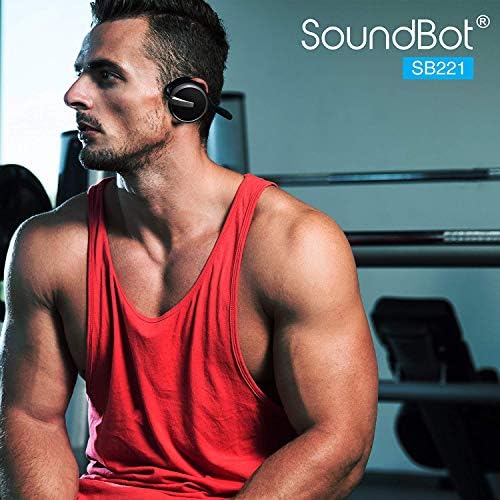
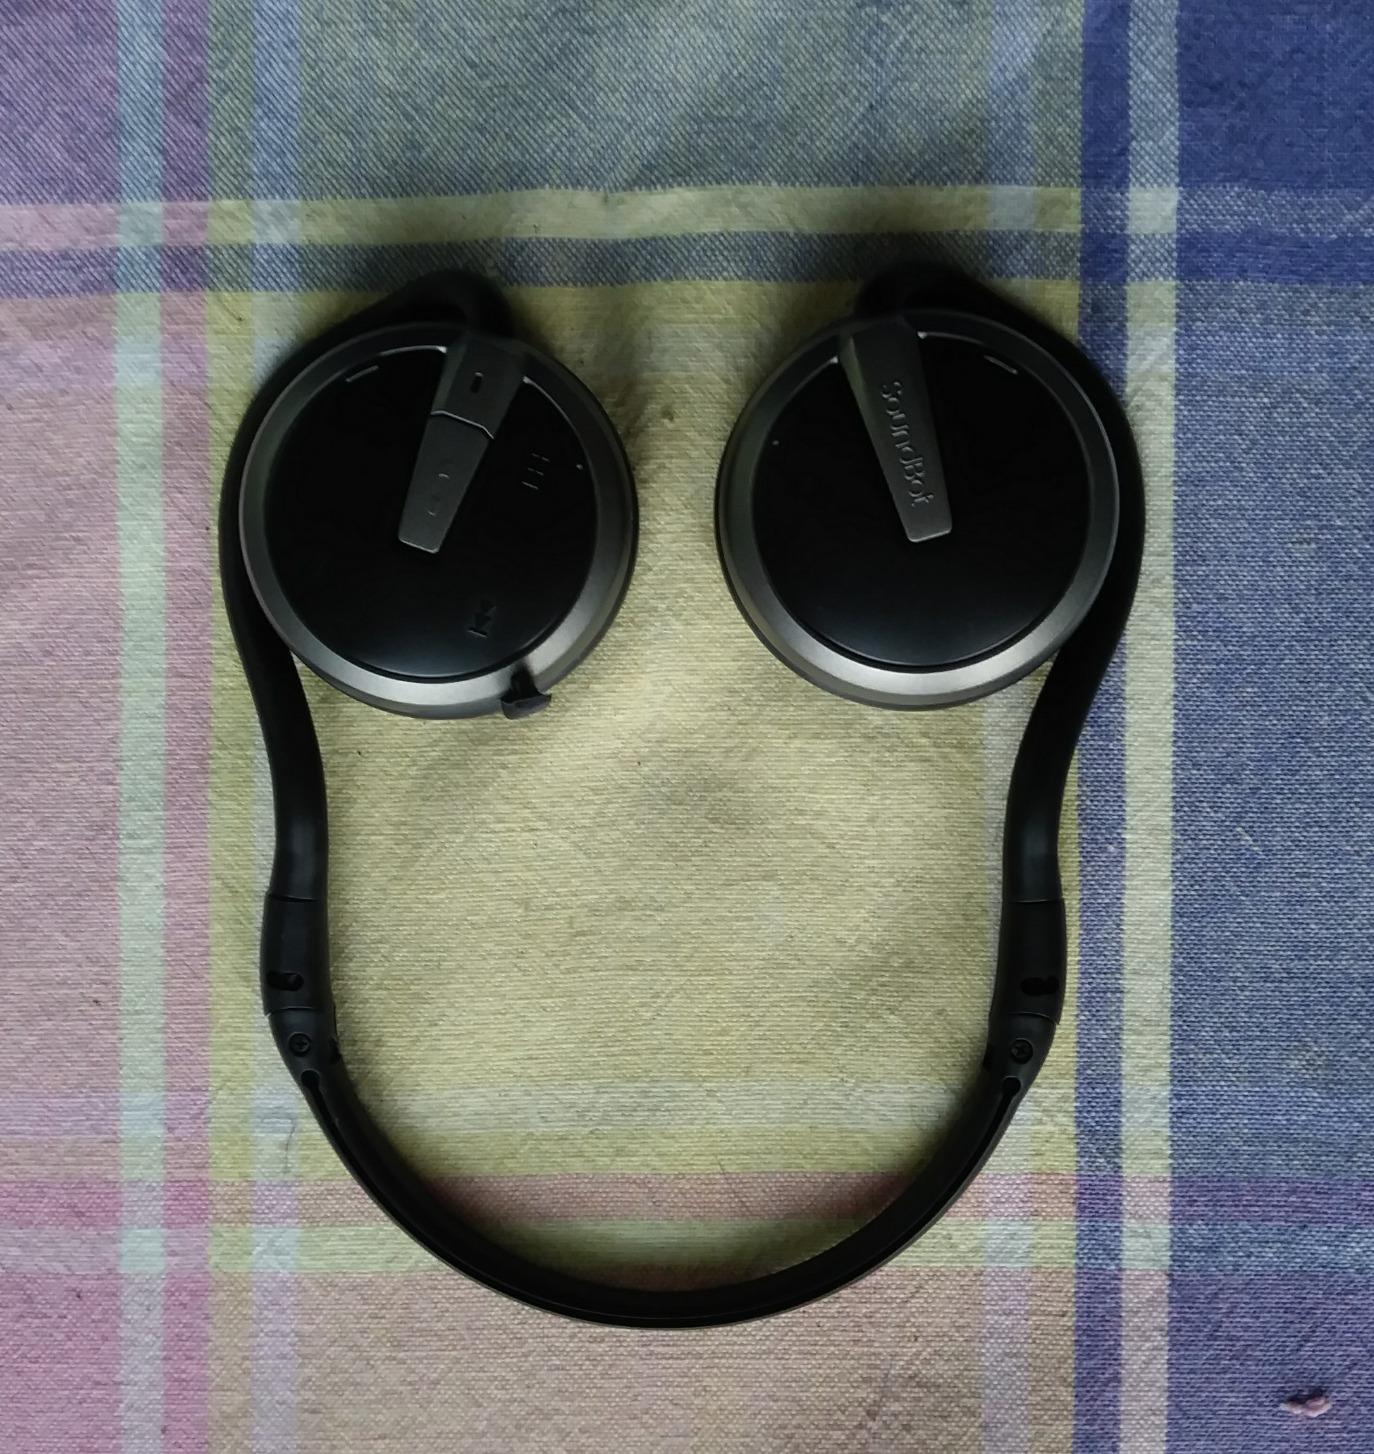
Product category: headphones
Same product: yes